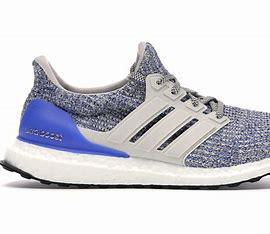
Brand: Adidas
Model: Ultra Boost 4